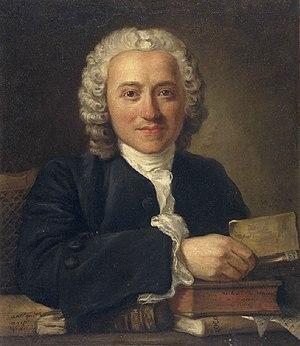
François Véron de Forbonnais
François Véron Duverger de Forbonnais, né le 3 octobre 1722 au Mans et mort le 19 septembre 1800 à Paris, est un économiste et financier français adepte d'un « libéralisme égalitaire », inspirateur du mouvement des Physiocrates par sa théorie des cycles mais plutôt proche des idées de Boisguilbert et de Vincent de Gournay. Commis de l’État sous Louis XV, il fut membre du comité des finances aux premières heures de la Révolution française.